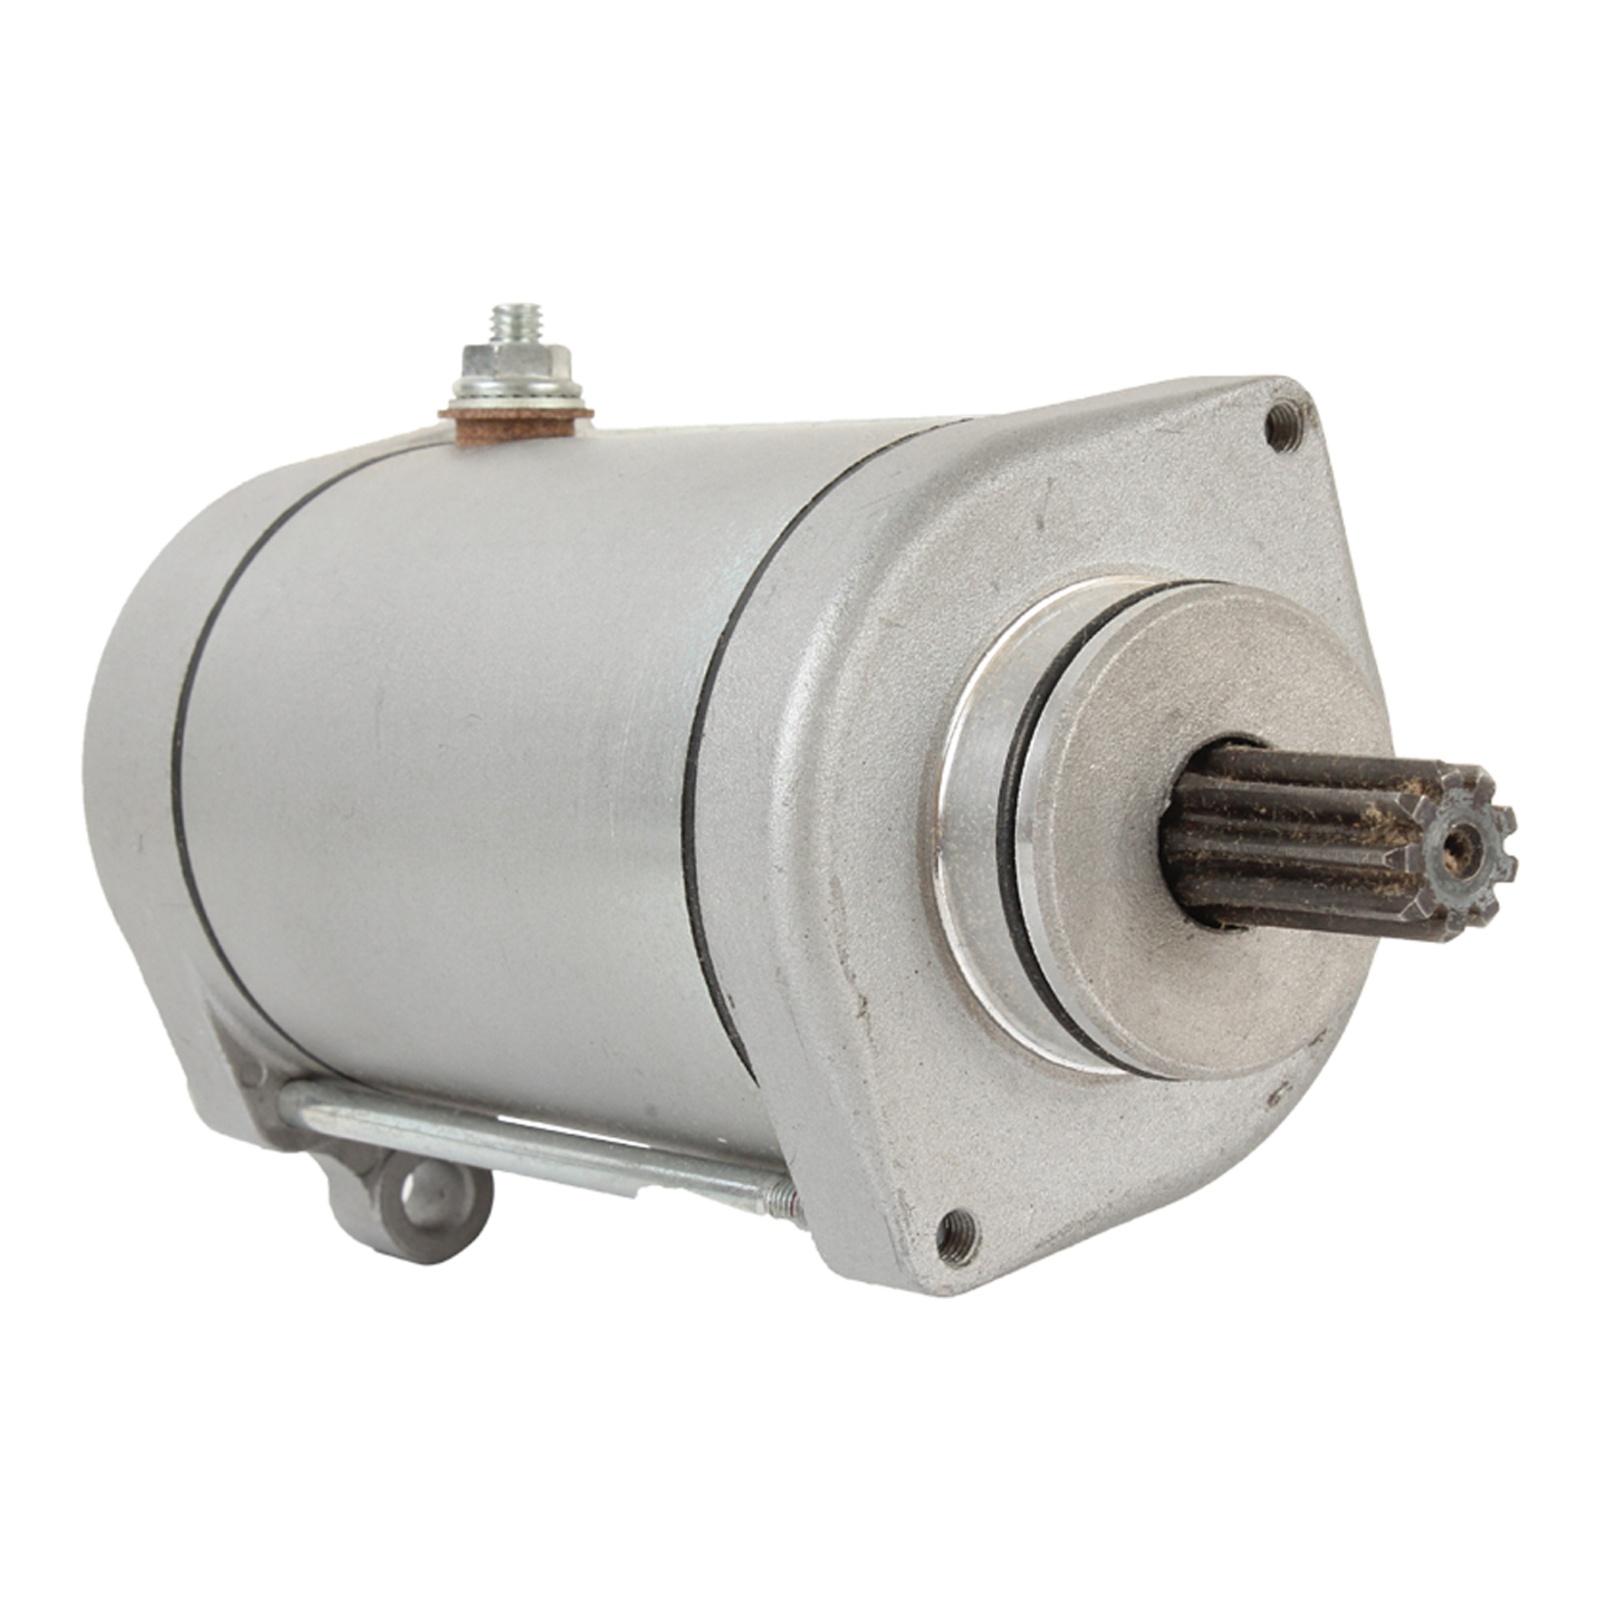
J&N Starter Motor (410-54201)
Motorcycles, especially higher-powered motorcycles, sometimes have trouble starting, especially in cold weather. The perfect solution for this is to replace the starter motor with a high-quality J&N Electrical motor for a quick start every time. Features: Meets or exceeds OEM specification. 100% interchangeable, no modifications required. Durable double-sealed case for longer life. Vigorously tested and manufactured with insulated fittings. Provides higher torque than many OEM starter motors. Please Note: All electrical components must be fitted by a qualified technician. Before fitting electrical components ensure the root cause of the original failure has been addressed. The absence of either of points 1 or 2 above, will void any warranty.
Brand: J&N
Category: Vehicles & Parts > Vehicle Parts & Accessories > Motor Vehicle Parts > Motor Vehicle Power & Electrical Systems > Starters